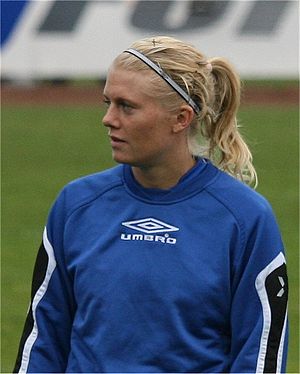
Solveig Gulbrandsen
Solveig Ingersdatter Gulbrandsen er en norsk fodboldspiller, der spiller for Stabæk i Toppserien. På klubniveau har hun tidligere spillet for Kolbotn, FC Gold Pride og Vålerenga Fotball Damer. Gulbrandsen har spillet 184 landskampe for Norge og var med til at vinde sommer-OL 2000.